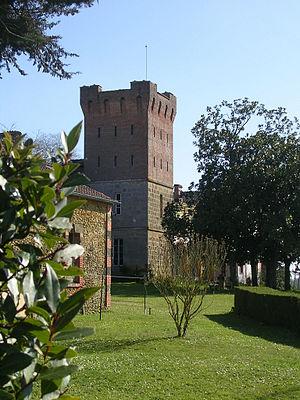
Château de Loubens à Hontanx, dans le département français des Landes
Cet article recense de manière non exhaustive les châteaux, maisons fortes, mottes castrales, situés dans le département français des Landes. Il est fait état des inscriptions et classements au titre des monuments historiques.
Hontanx est une commune du Sud-Ouest de la France, située dans le département des Landes.